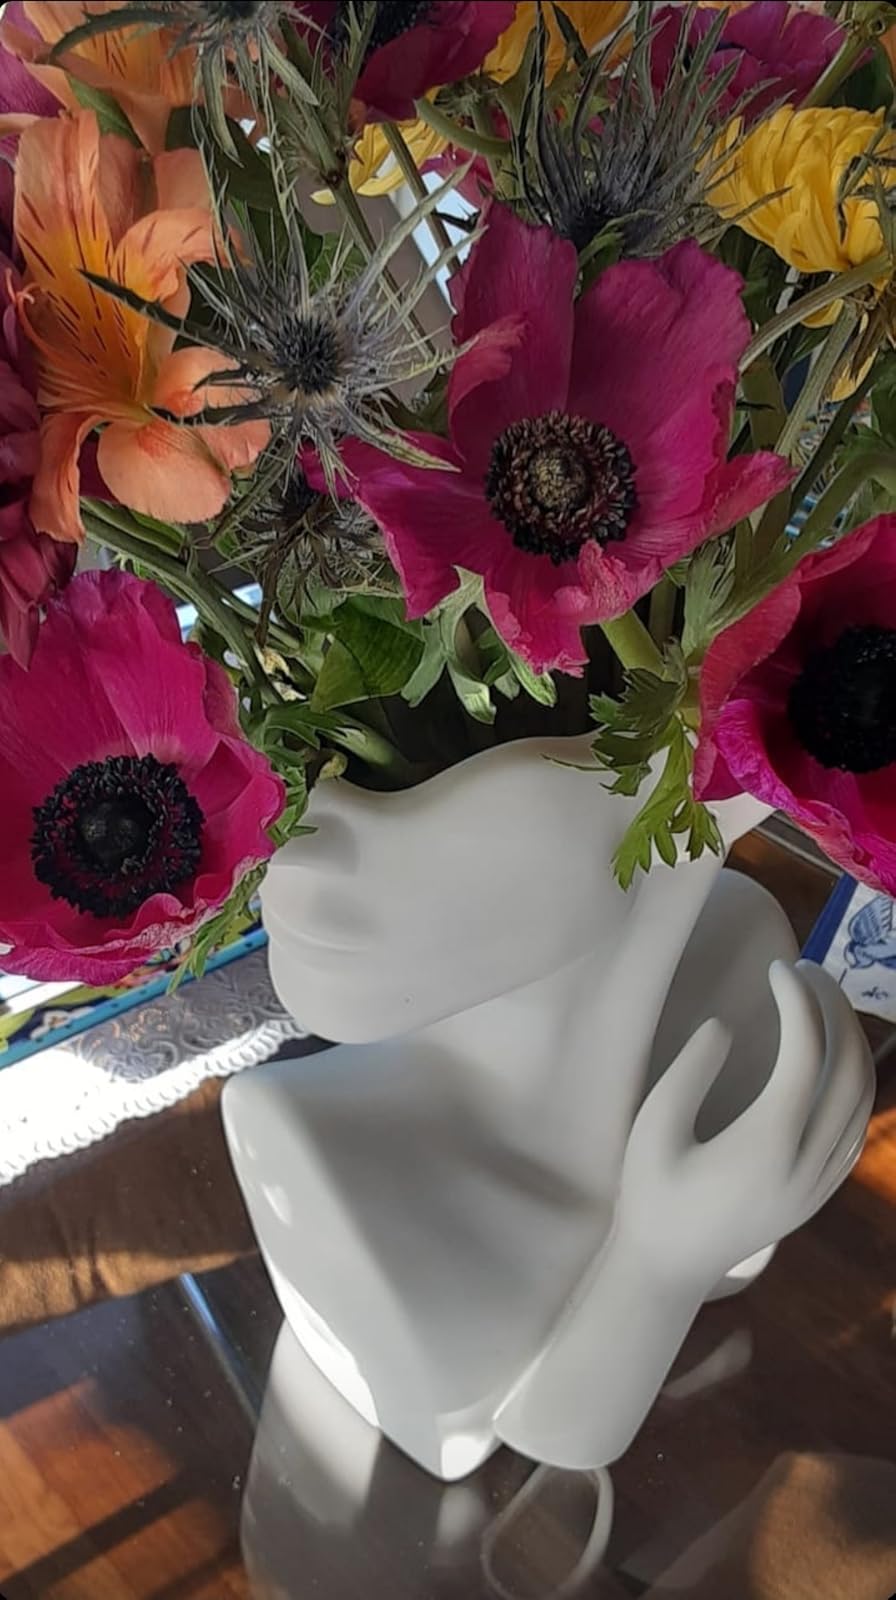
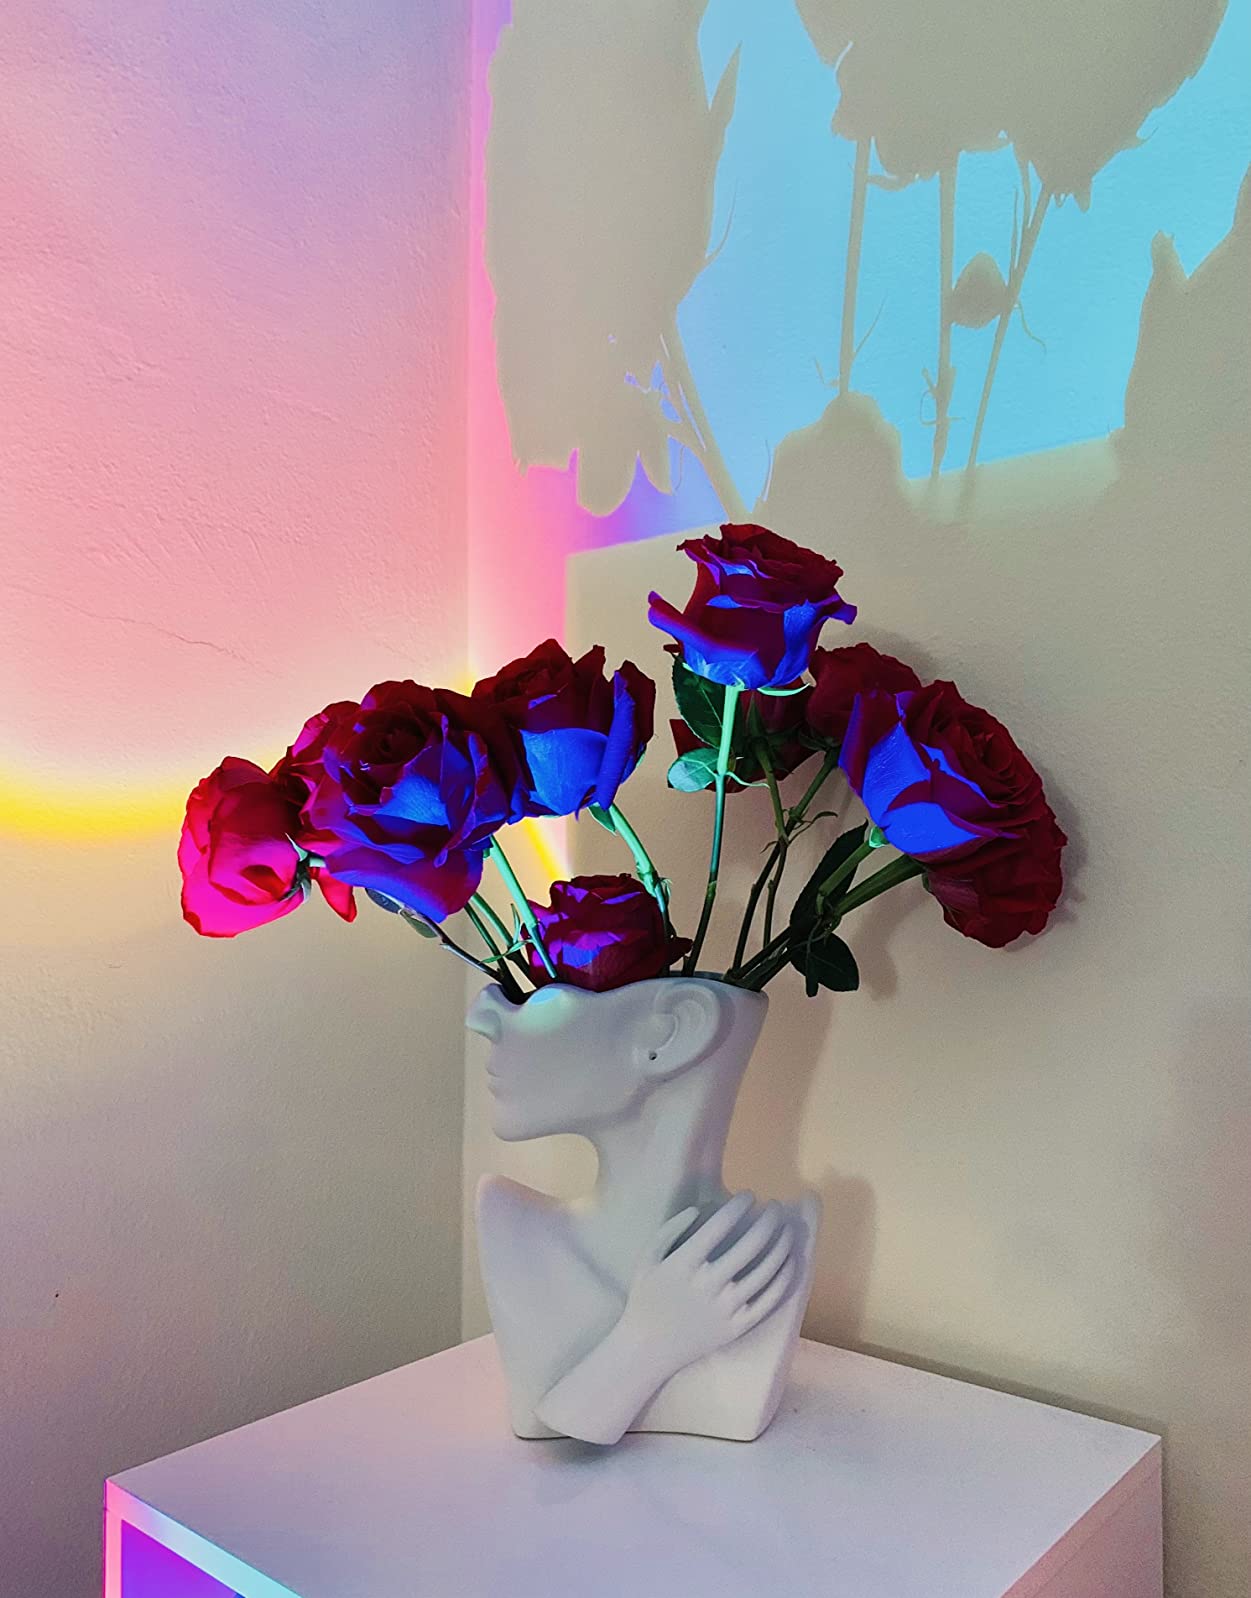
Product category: vase
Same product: yes